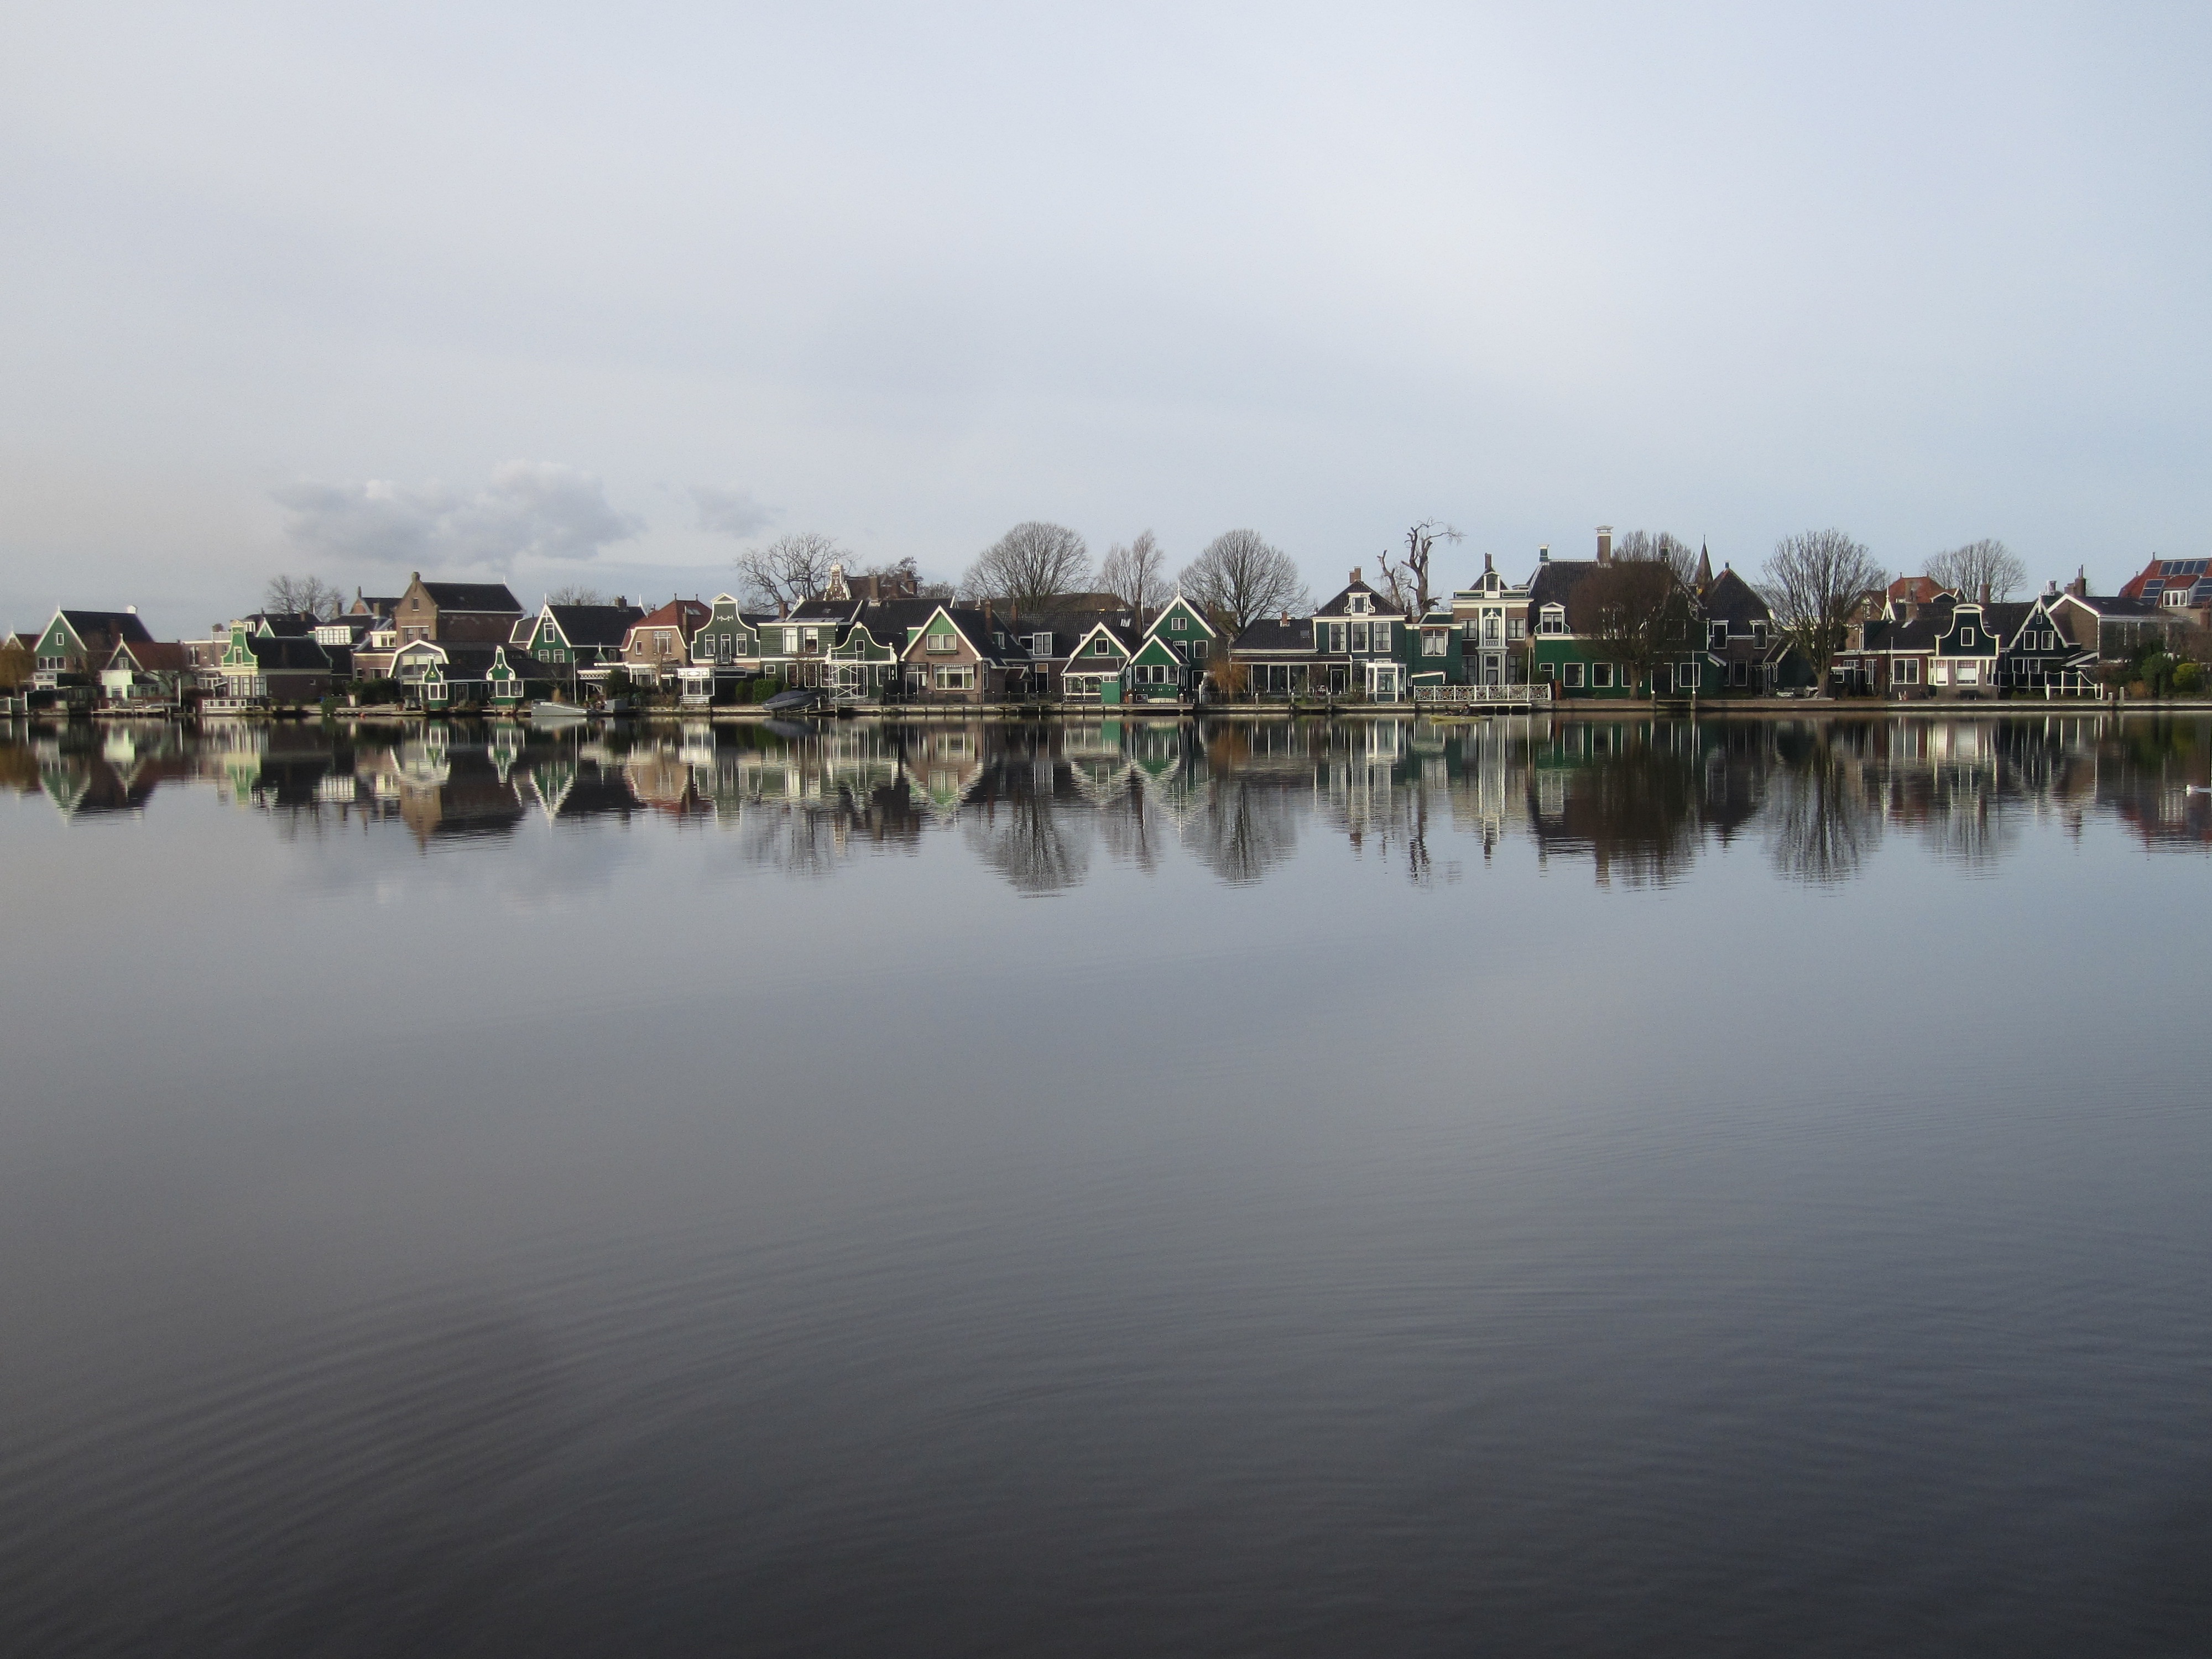
landscape, sea, coast, water, nature, horizon, morning, shore, lake, view, river, reflection, bay, blue, reservoir, body of water, holland, zaandam, cottages, zaanse schans, atmospheric phenomenon